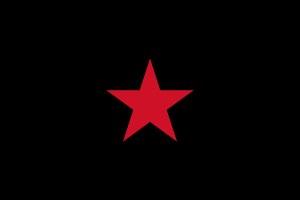
EZLN
EZLN flag
EZLN eller Zapatisterne er en revolutionær gruppe i Chiapas.